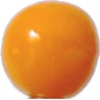
Label: Physalis 1